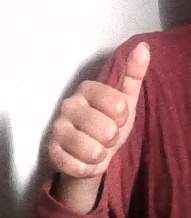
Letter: aleff